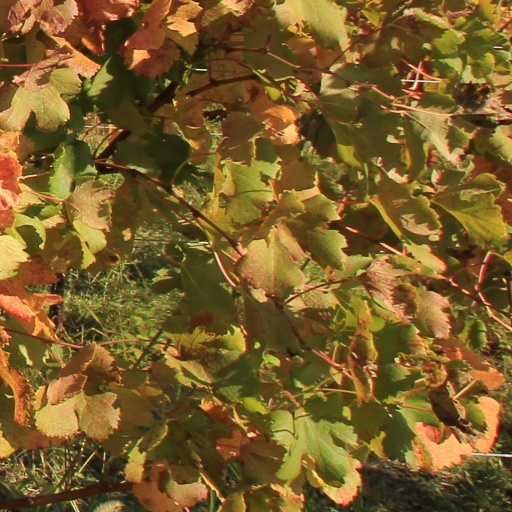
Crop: grape